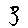
Label: 3